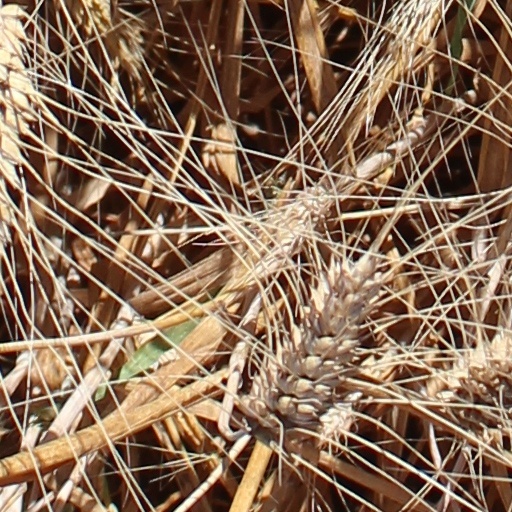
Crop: wheat